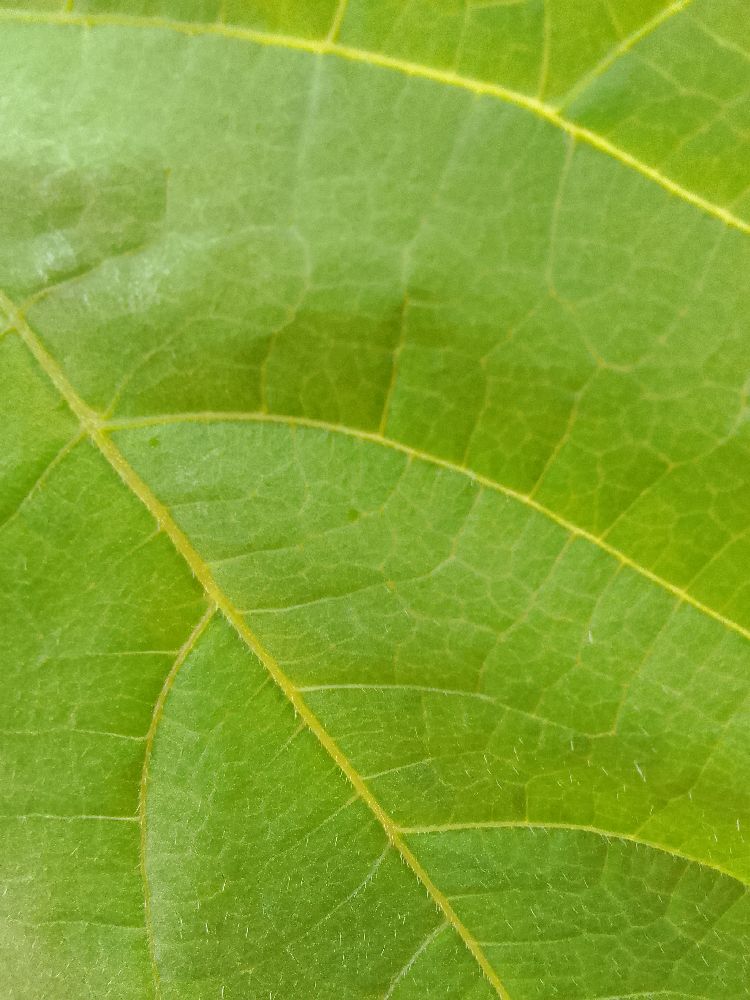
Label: healthy